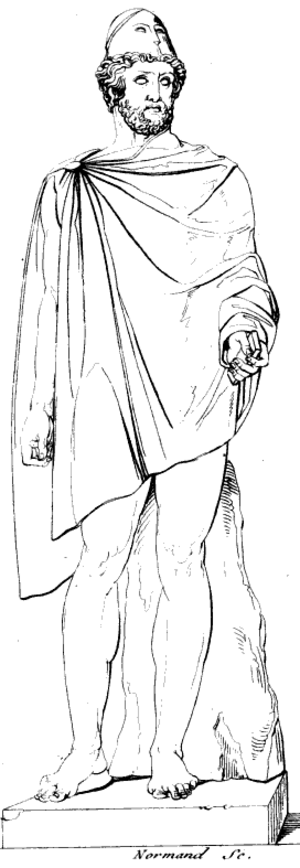
Phocion était un stratège et orateur athénien.